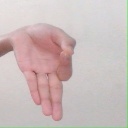
अक्षर: ज्ञ